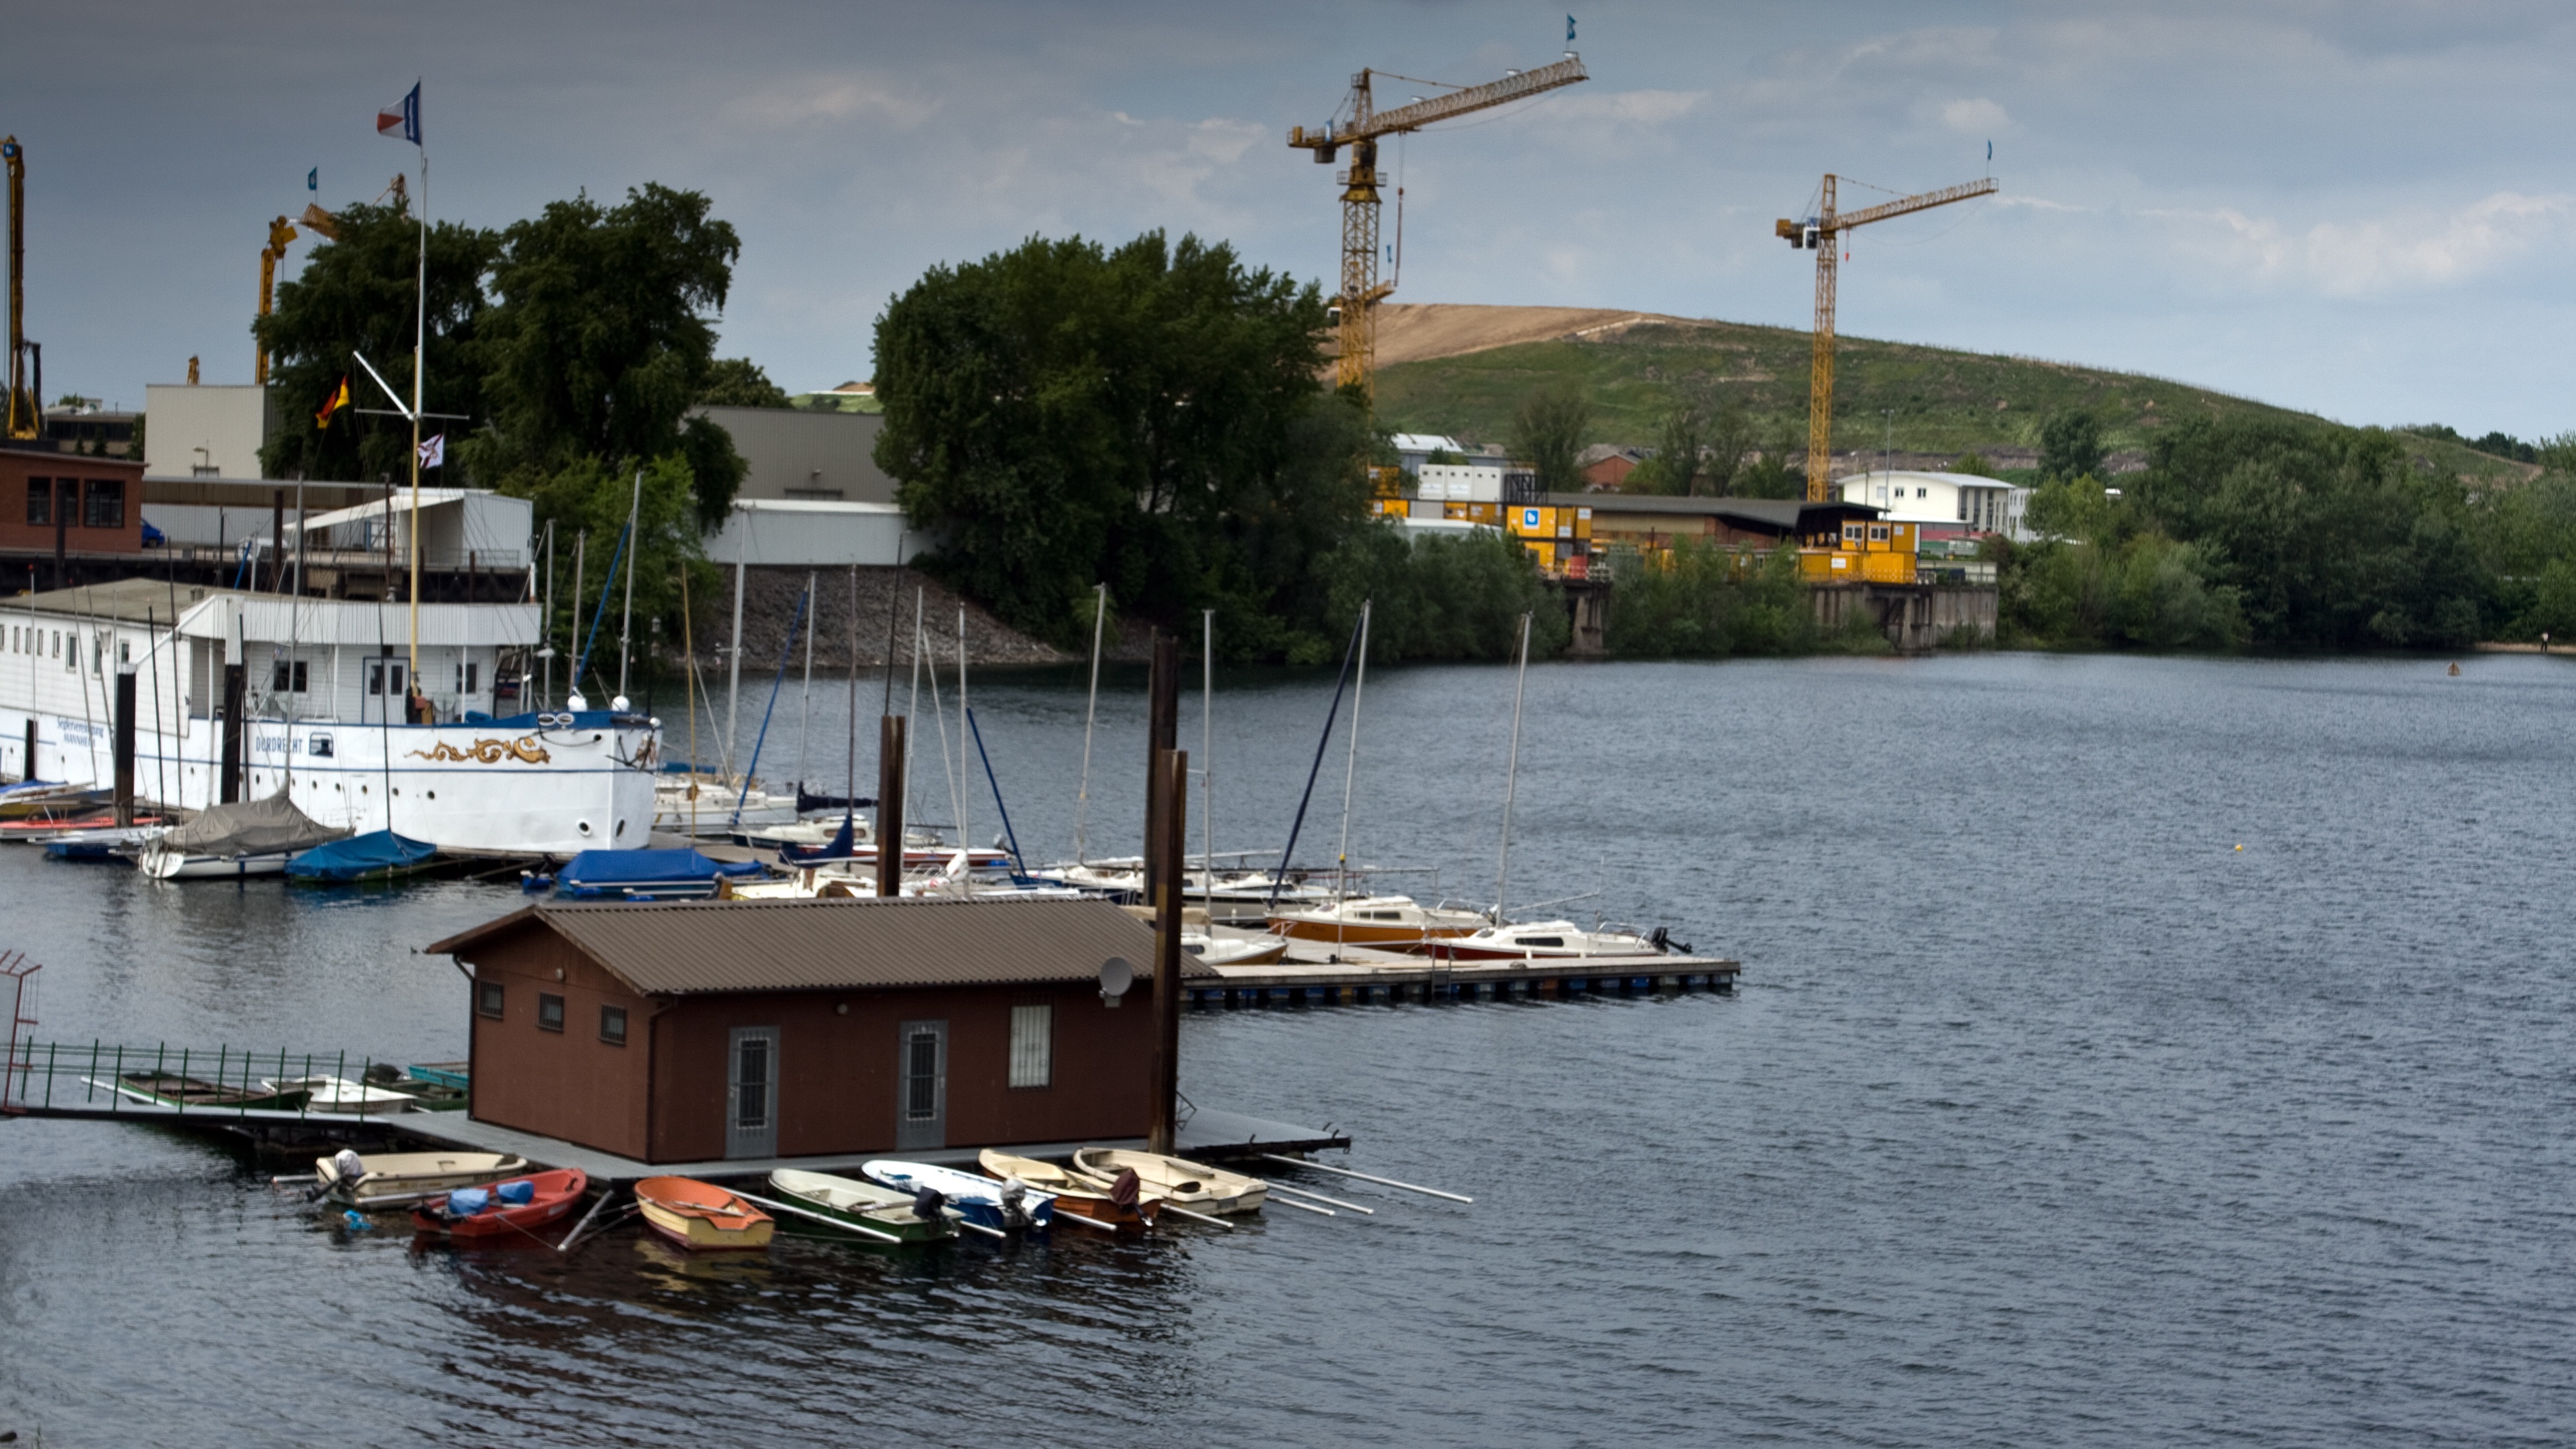
sea, coast, water, dock, boat, river, canal, vehicle, bay, harbor, marina, port, waterway, boating, channel, watercraft, mannheim, boat house, old rhine